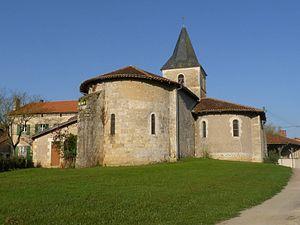
Eglise de Nieuil, Charente, France
Nieuil est une commune du Sud-Ouest de la France, située dans le département de la Charente.